Francesco Mantica

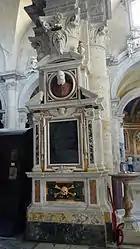
Monument of Cardinal Francesco Mantica in Santa Maria del Popolo, Rome

He was born in Udine, and studied canon law at the University of Padua. He became auditor of the Rota and Capella di Mano of pope Clement VIII, who named Mantica as cardinal in 1596. He died in Rome and is buried in Santa Maria del Popolo. He wrote "De conjecturis ultimatum voluntatum" (about last will and testaments), lib XI, published in 1754.